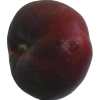
Label: nectarine_flat